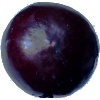
Label: Plum 2